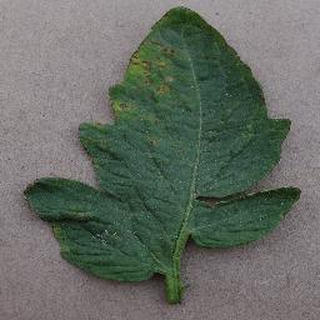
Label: tomato_bacterial_spot